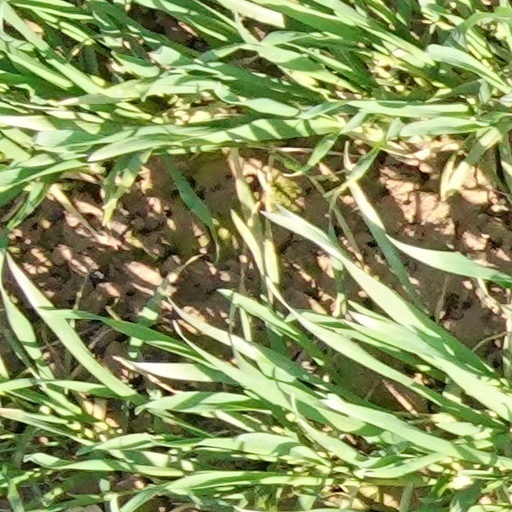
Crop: wheat